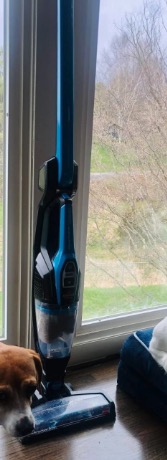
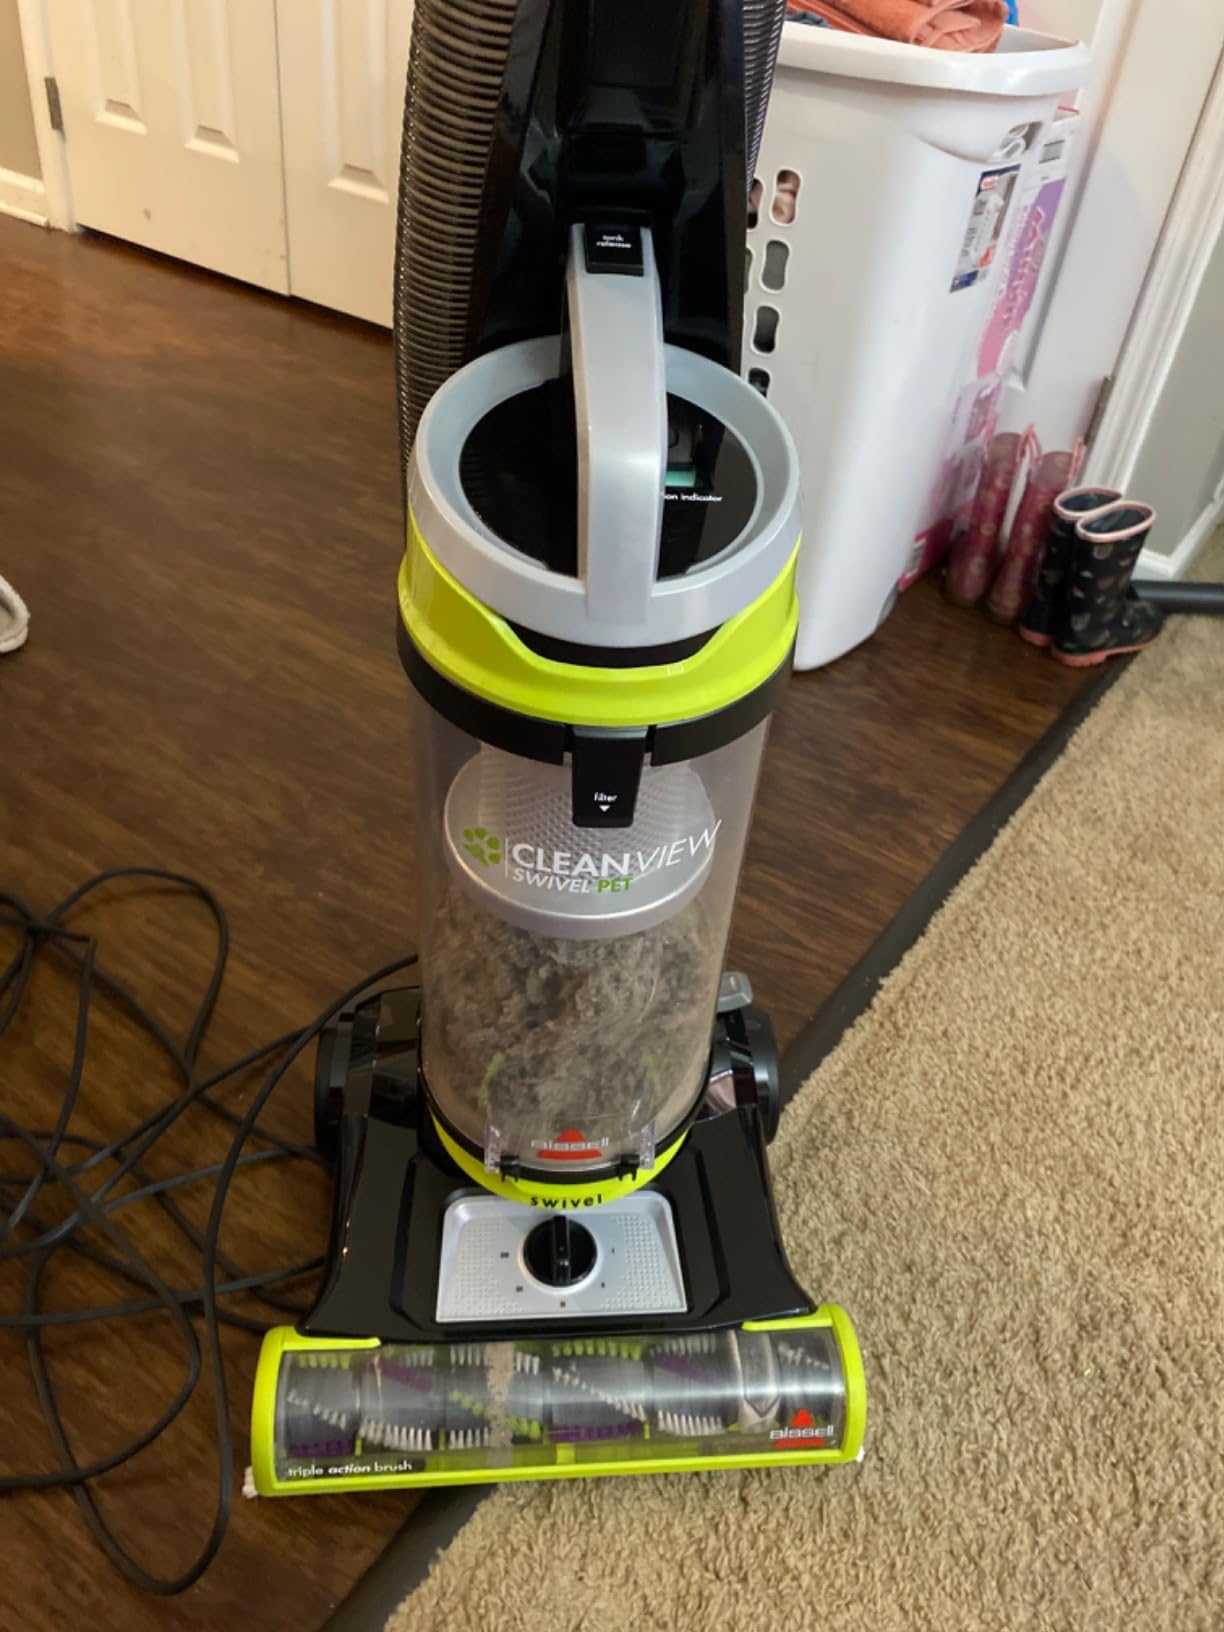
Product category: items_vacuum
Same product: no